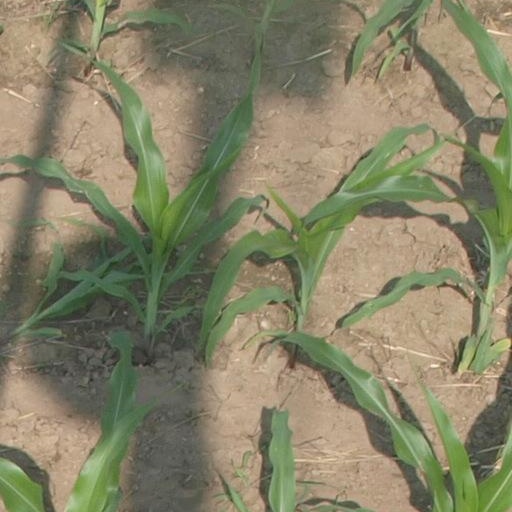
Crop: maize; corn